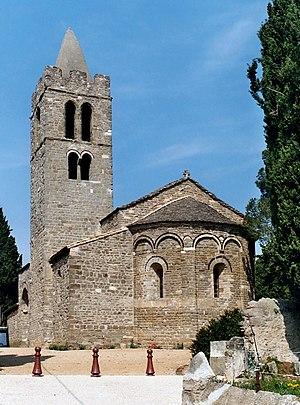
France - Languedoc - Aude - Église Saint-Saturnin de Pouzols-Minervois
Pouzols-Minervois est une commune française située dans le département de l'Aude en région Occitanie.
L'église Saint-Saturnin est une église romane située à Pouzols-Minervois dans le sud du Minervois, dans le département français de l'Aude en région Occitanie.
Cet article recense les monuments historiques de l'Aude, en France.